Chinese Arctic and Antarctic Administration

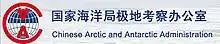

The Chinese Arctic and Antarctic Administration, often abbreviated as the CAA (previously the Chinese Antarctic Administration of the State Antarctic Research Committee), is a Beijing-based agency of the People's Republic of China's State Oceanic Administration (SOA). Established in 1981, it organizes China's scientific program for both the Arctic and Antarctic, and it provides logistic support to Antarctic expeditions. There are several divisions, including General Affairs, Operation & Logistics, Science Programs, International Cooperation, representation in the Chinese Embassy in Chile, and a Winter Training Base. The director is Qu Tanzhou.